River Dane

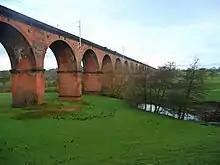
Twemlow Viaduct over the River Dane

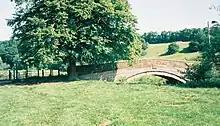
Hermitage Bridge over the River Dane

In 1451 when the River Dane flooded in Congleton, it destroyed the town's corn mill, half of the timber-framed buildings and the wooden bridge over the river. To prevent it happening again, the river was diverted away from the town. Congleton's textile industry grew from the 14th century, with many water-powered mills built along the river by the 18th century.